Charles Paxton Zaner

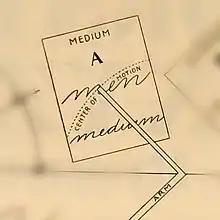
Detail from Zaner's 1896 article: "The Line of Direction in Writing"

Zaner's work, together with that of Elmer W. Bloser (1865–1929), his business partner in the Zanerian College of Penmanship, led to the development of the Zaner-Bloser style of writing and teaching handwriting.